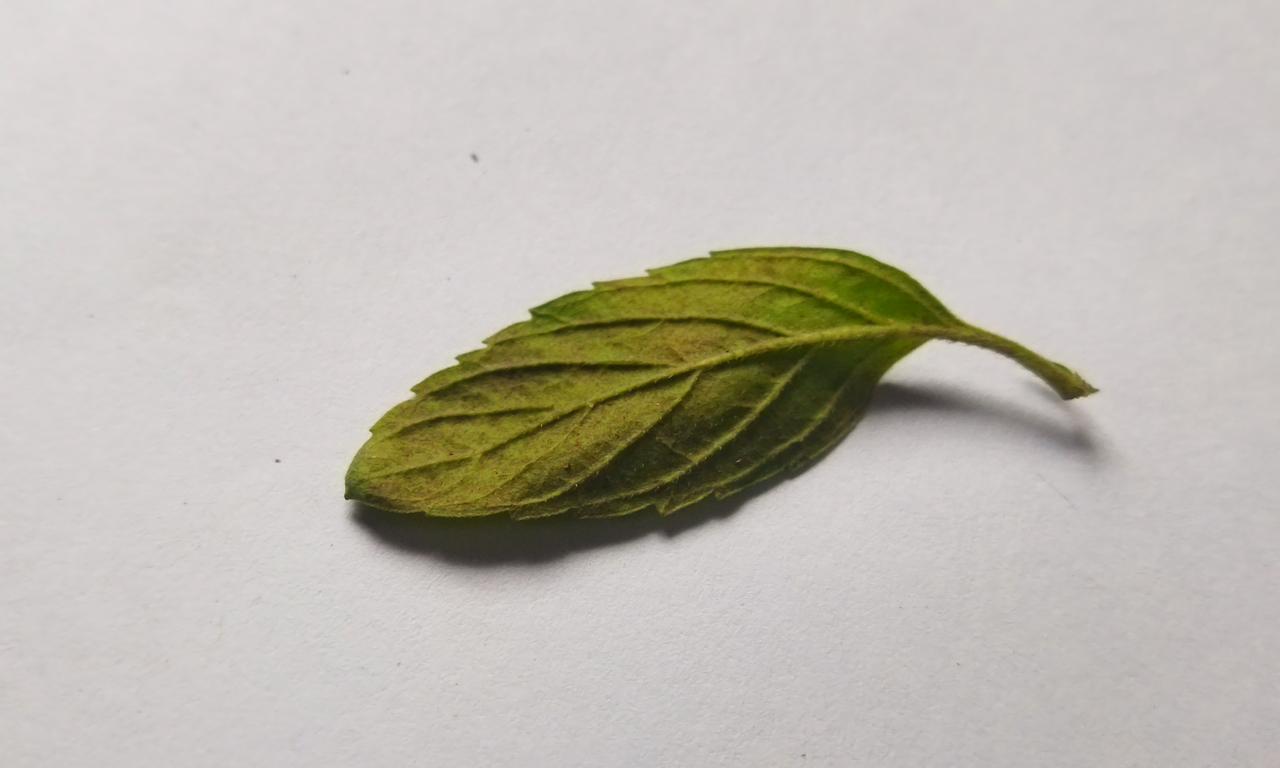
Label: Spoiled